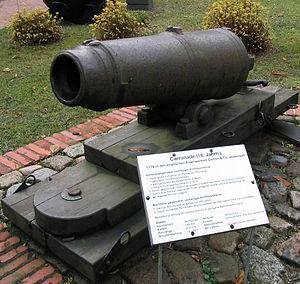
Charles Gascoigne est un industriel britannique, né le 1ᵉʳ août 1738 et décédé le 1ᵉʳ août 1806 à Petrozavodsk. Après avoir dirigé la société sidérurgique Carron, il partit en 1786 en Russie, où il prit une part active à la modernisation de l'industrie sidérurgique et de la fabrication des canons.
Une caronade ou carronade est une pièce d'artillerie courte développée par la fonderie écossaise Carron à partir de 1779. Elle est mise en service sur tous les navires de la Royal Navy trois années après les essais sur le HMS Duke. Les carronades n'étaient pas comptées dans le nombre de canons d'un vaisseau mais pouvaient constituer l'armement principal d'une frégate ou d'un brick.